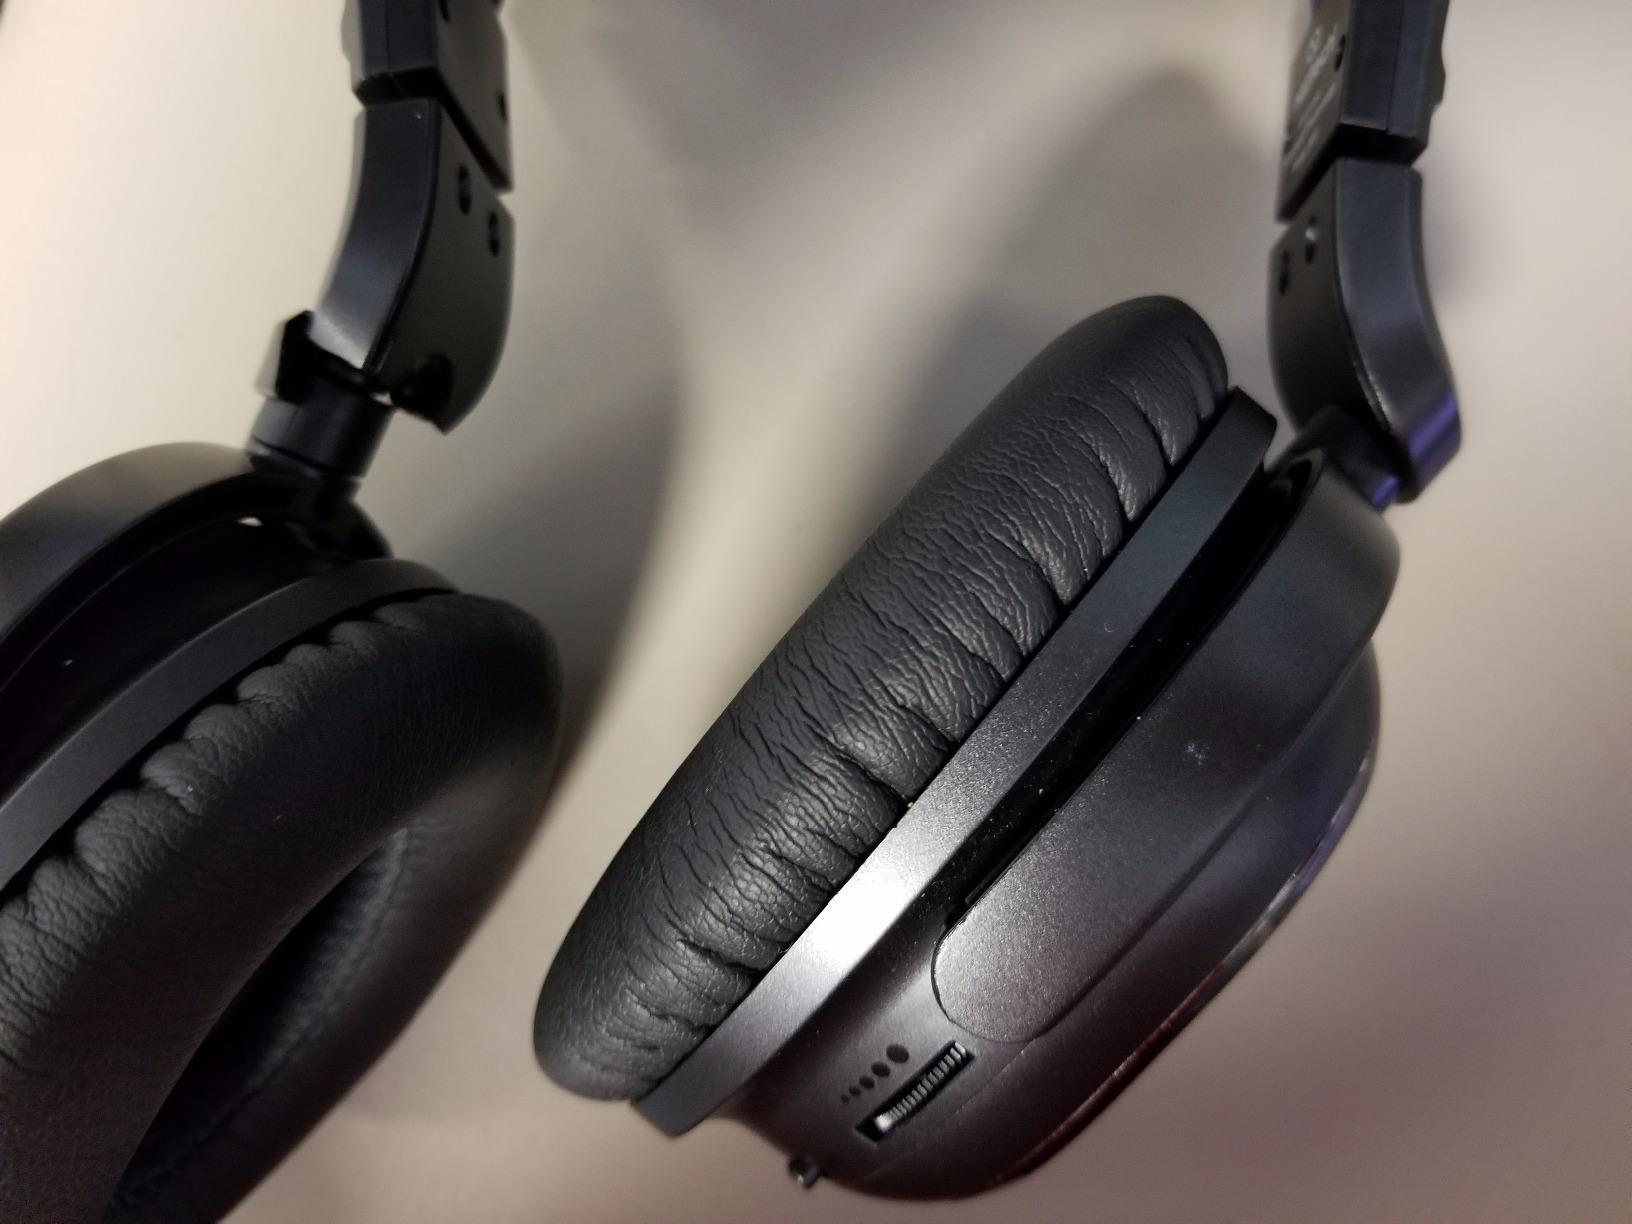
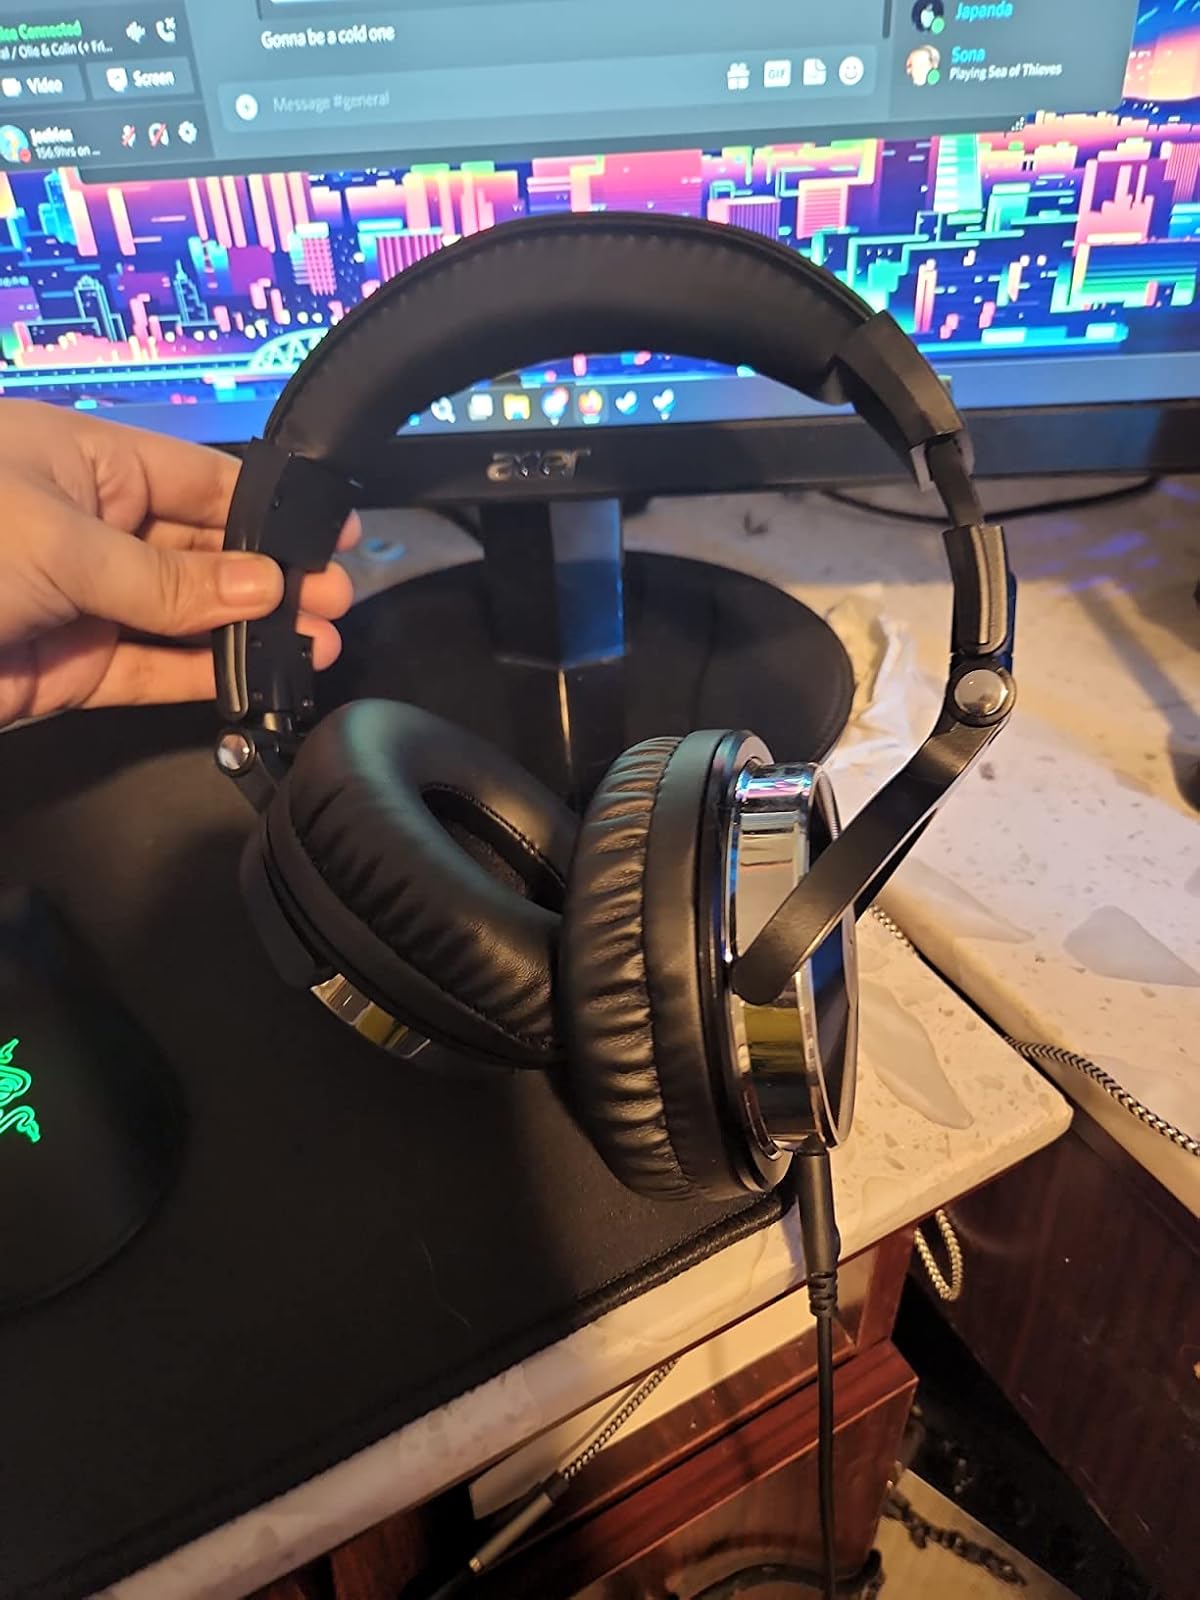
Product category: headphones
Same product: no